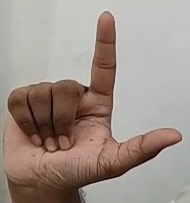
ASL sign: L